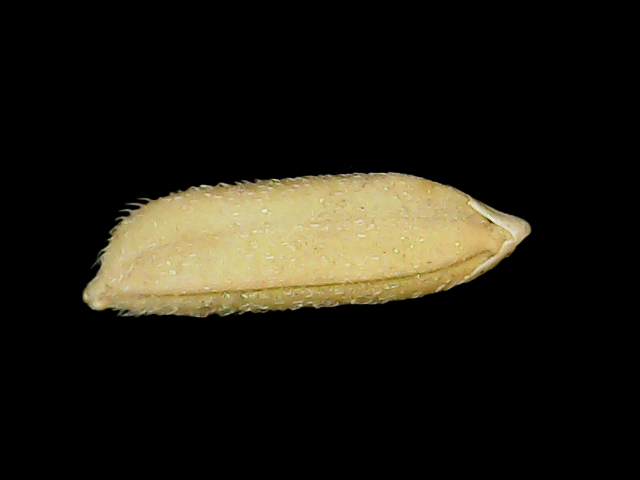
Rice variety: Binadhan16